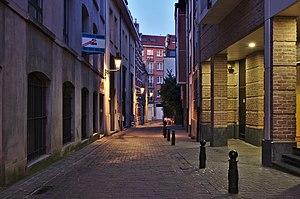
La rue de Villers, qui s'appelait jadis rue du Chat Noir ou plus familièrement rue du Chat, est une ruelle qui commence son cheminement au 27 rue du Chêne et aboutit jusqu'à la rue de Dinant après avoir bifurqué devant un beau reste de la première enceinte de Bruxelles.